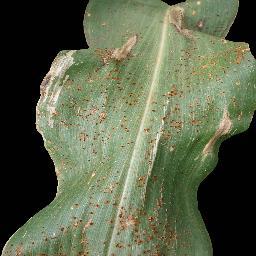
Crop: corn
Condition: (maize)_common_rust